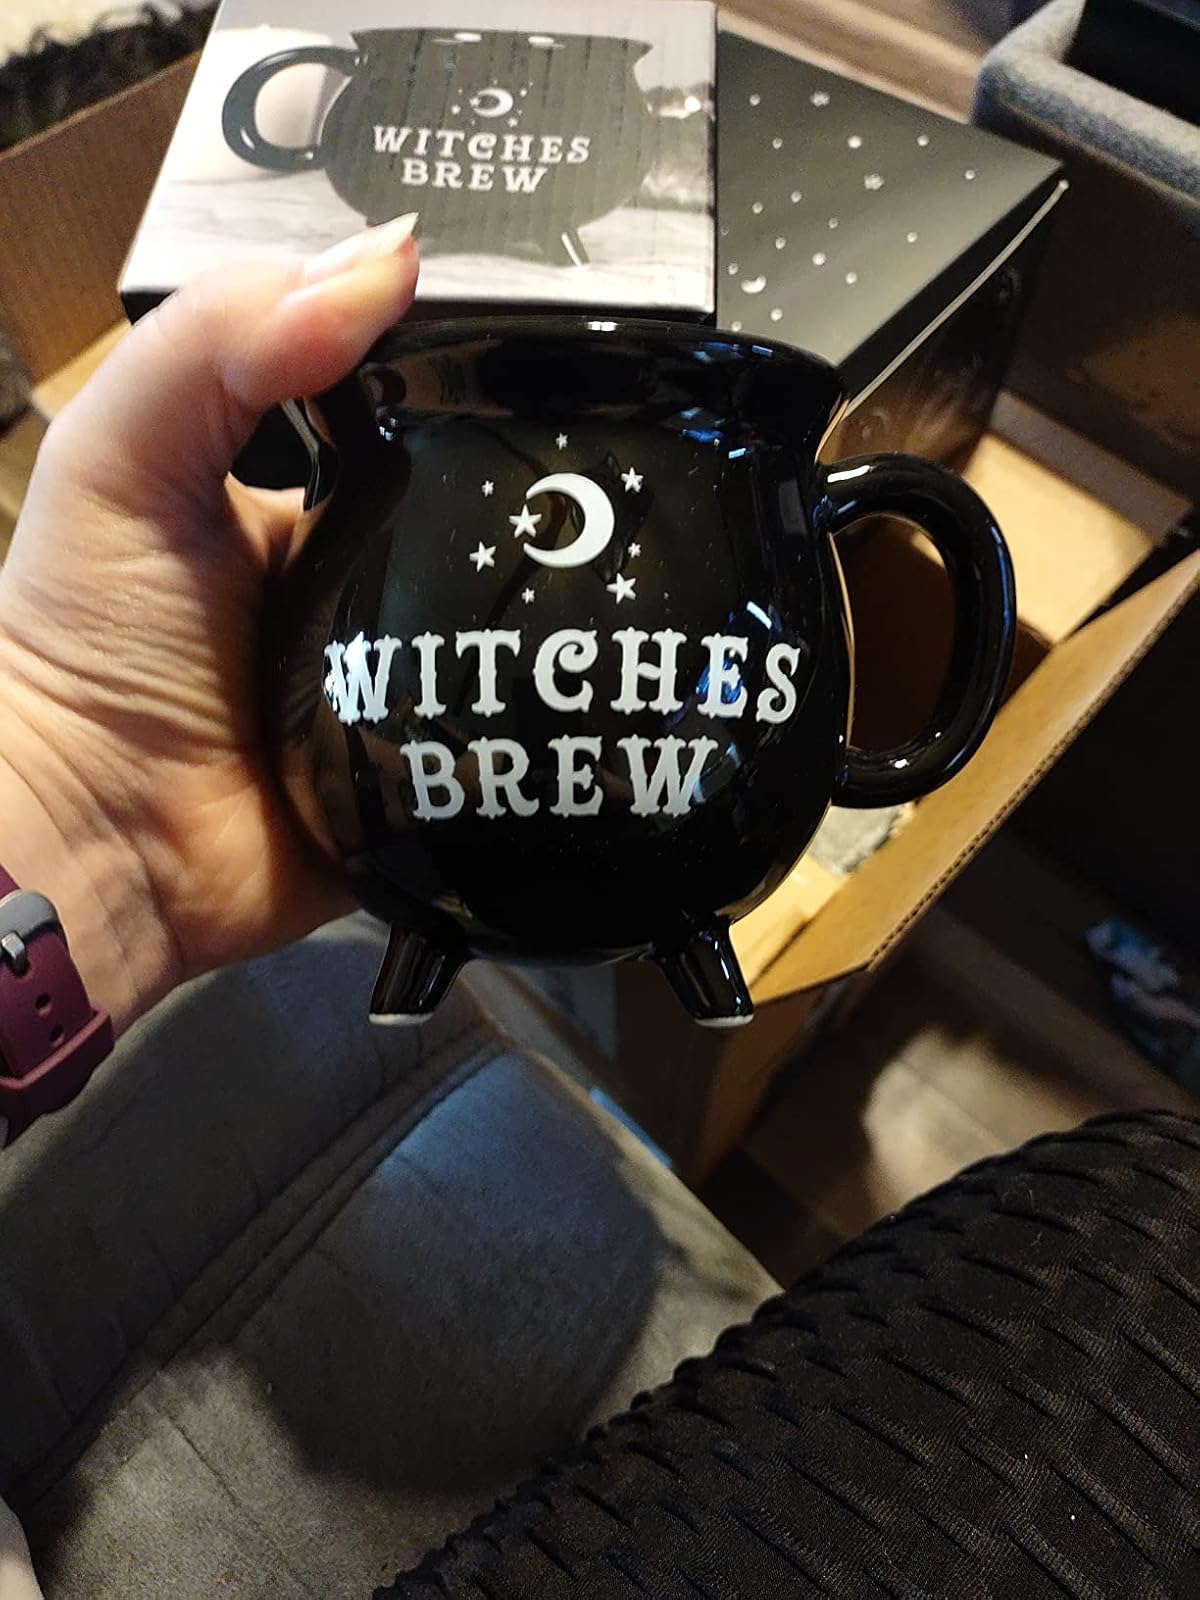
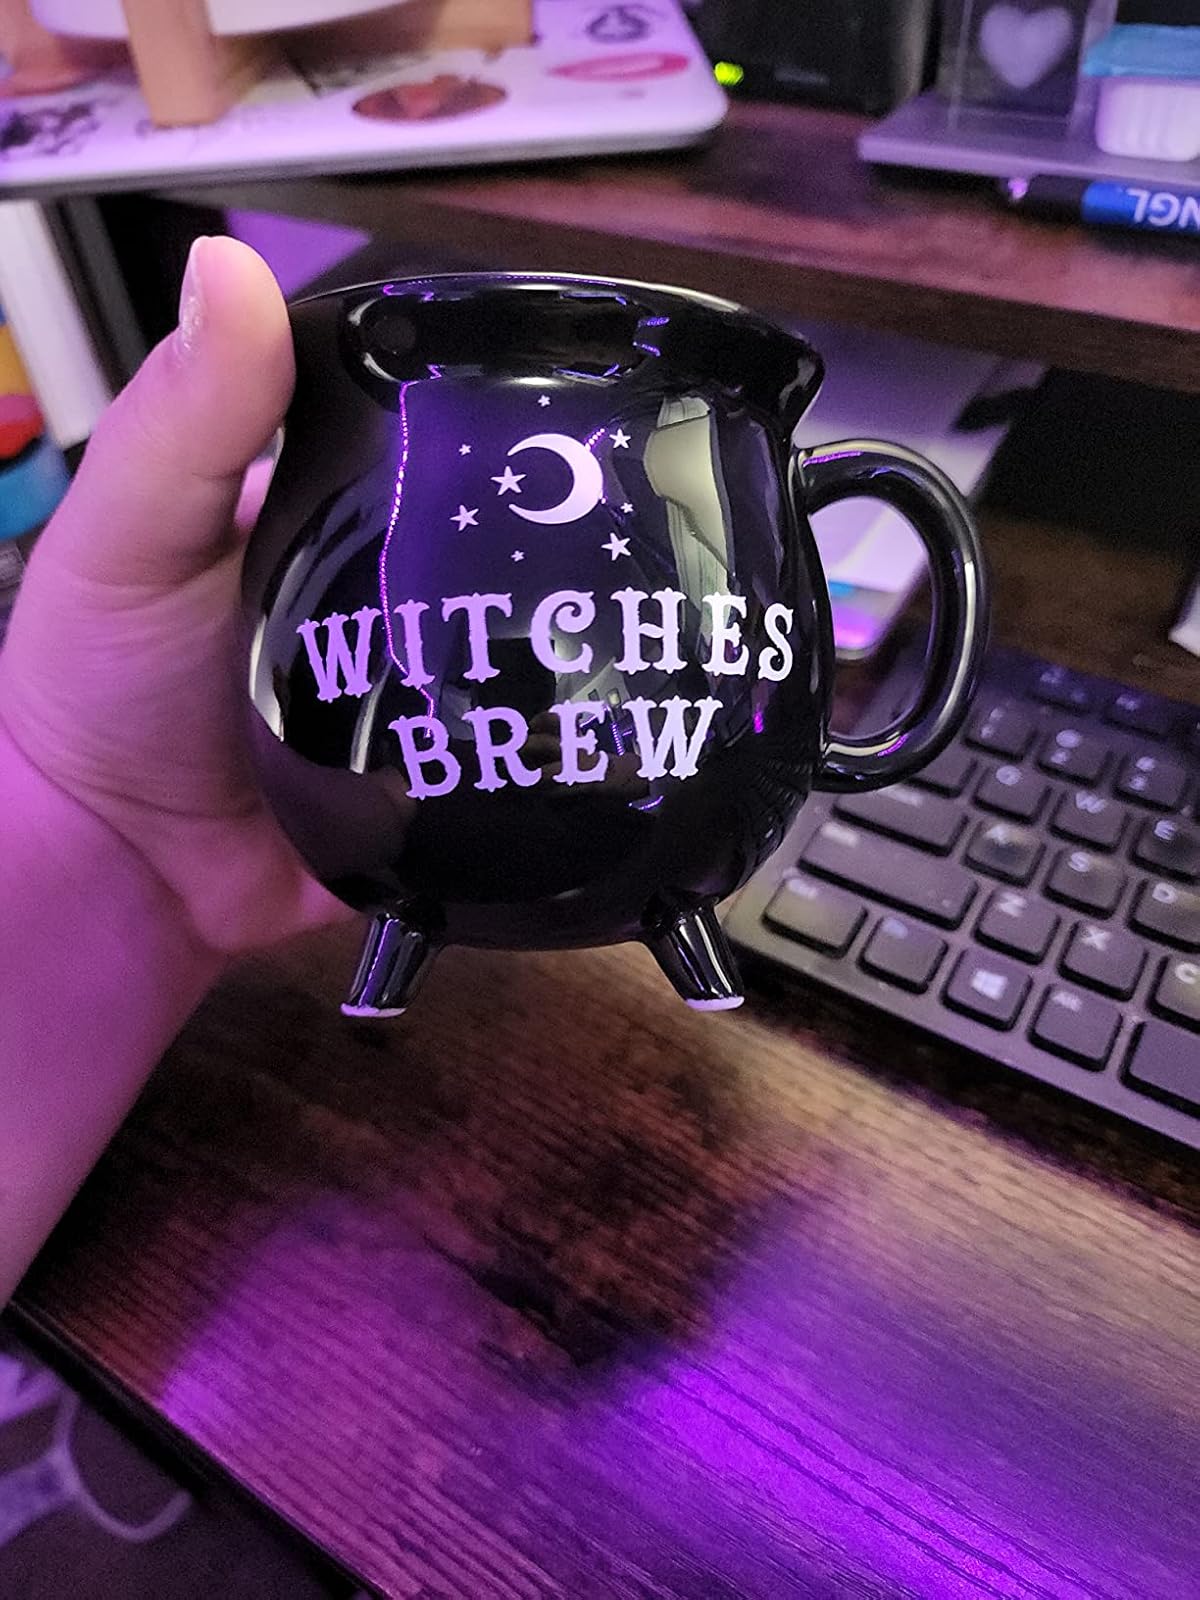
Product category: items_mug
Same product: yes